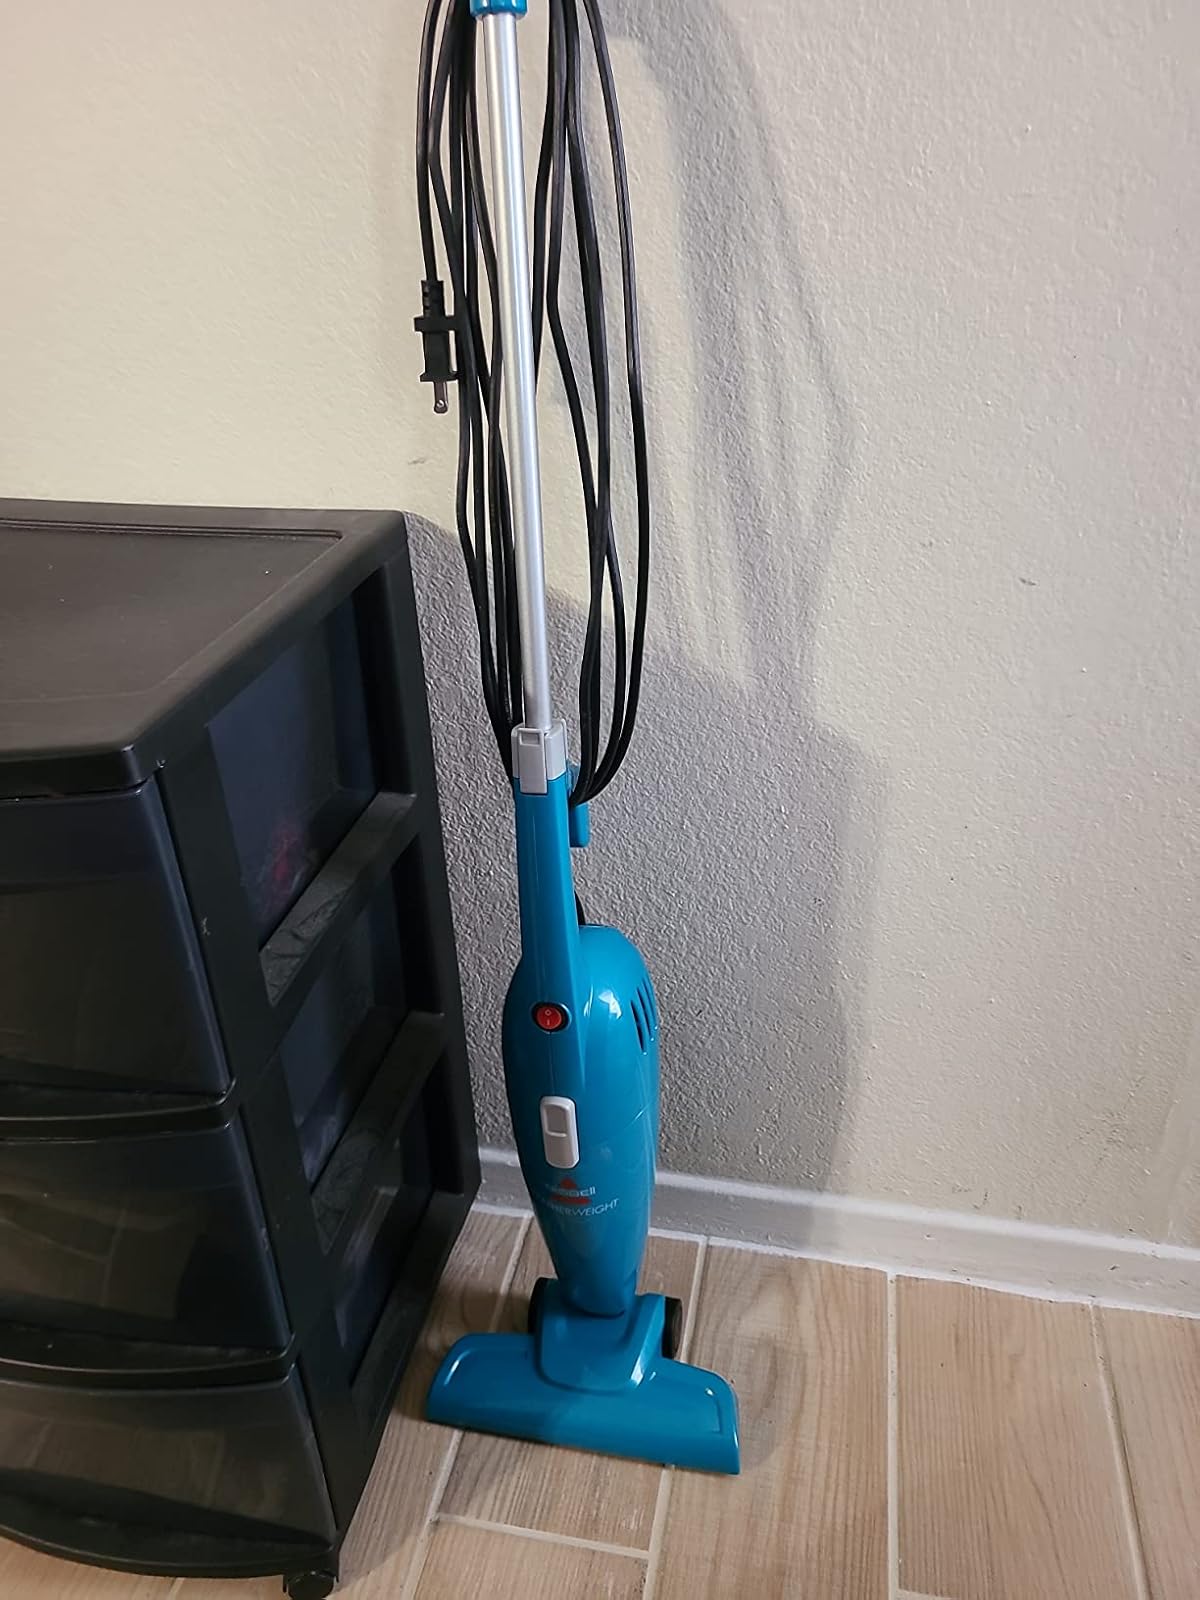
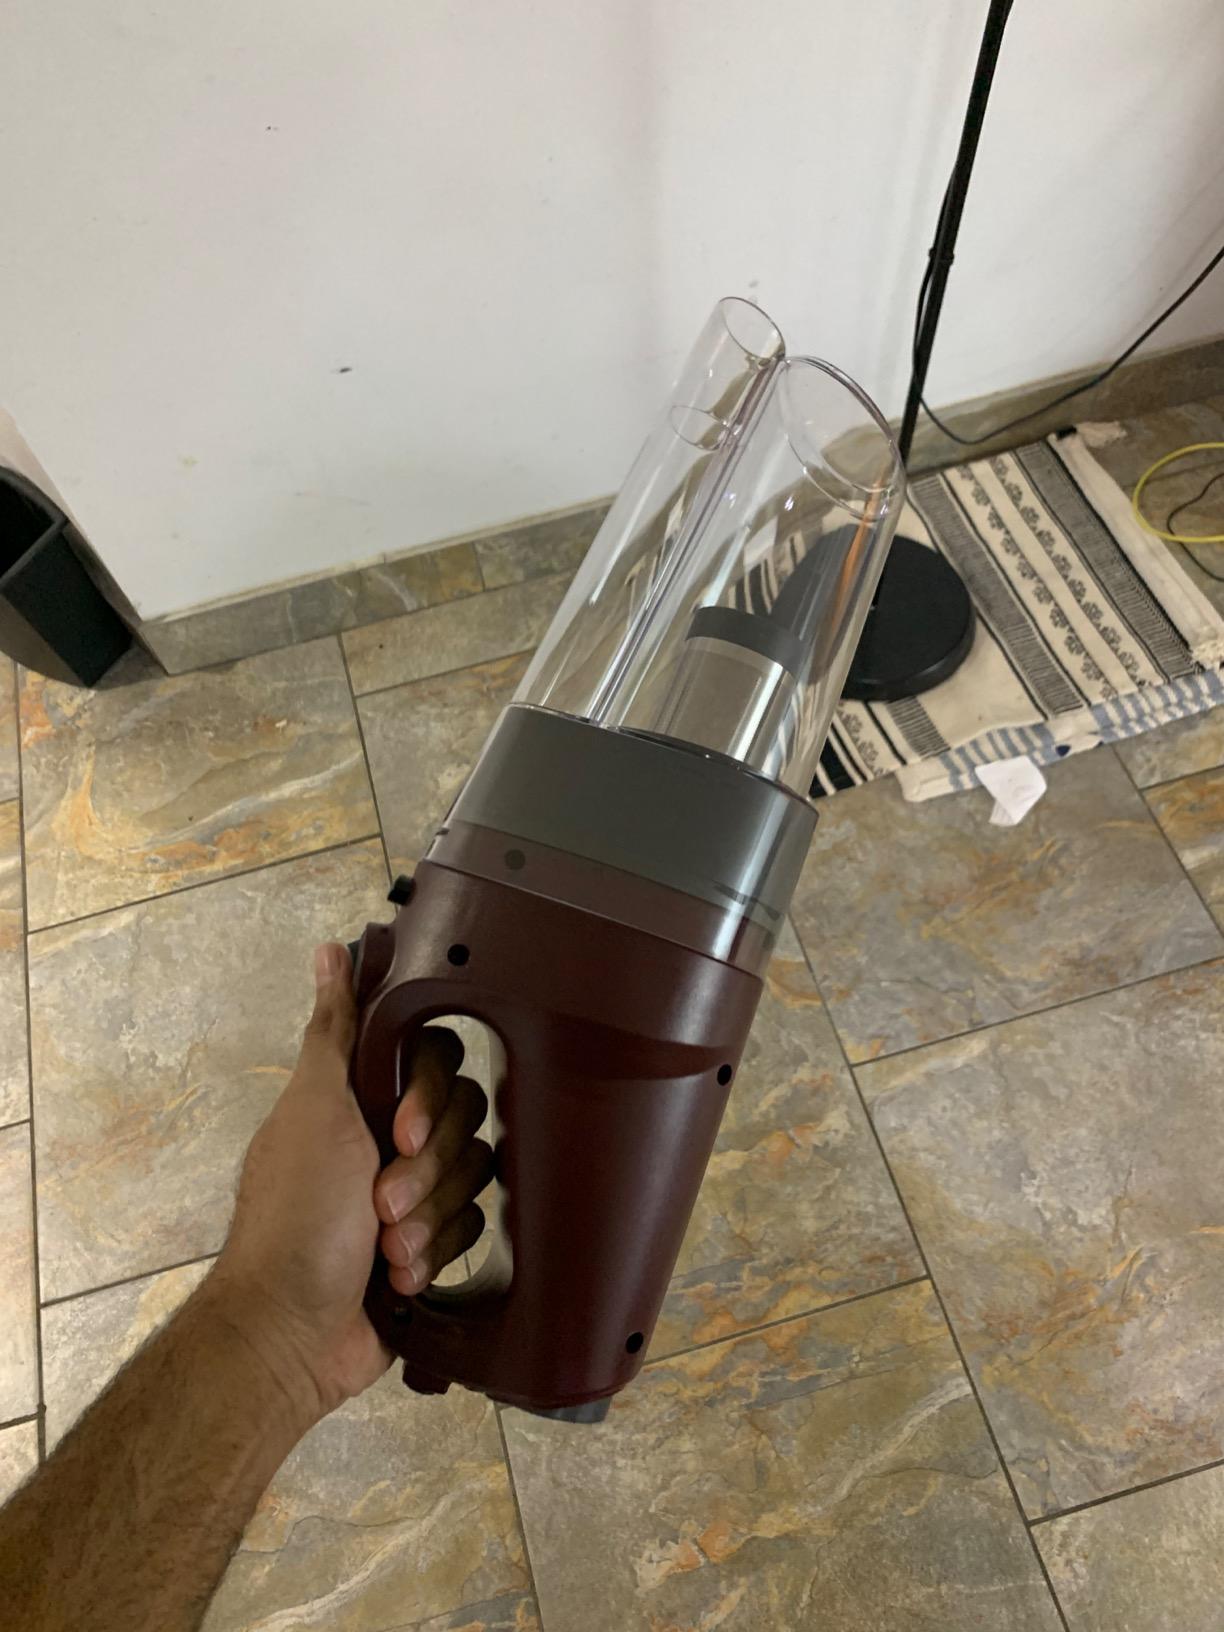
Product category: items_vacuum
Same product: no